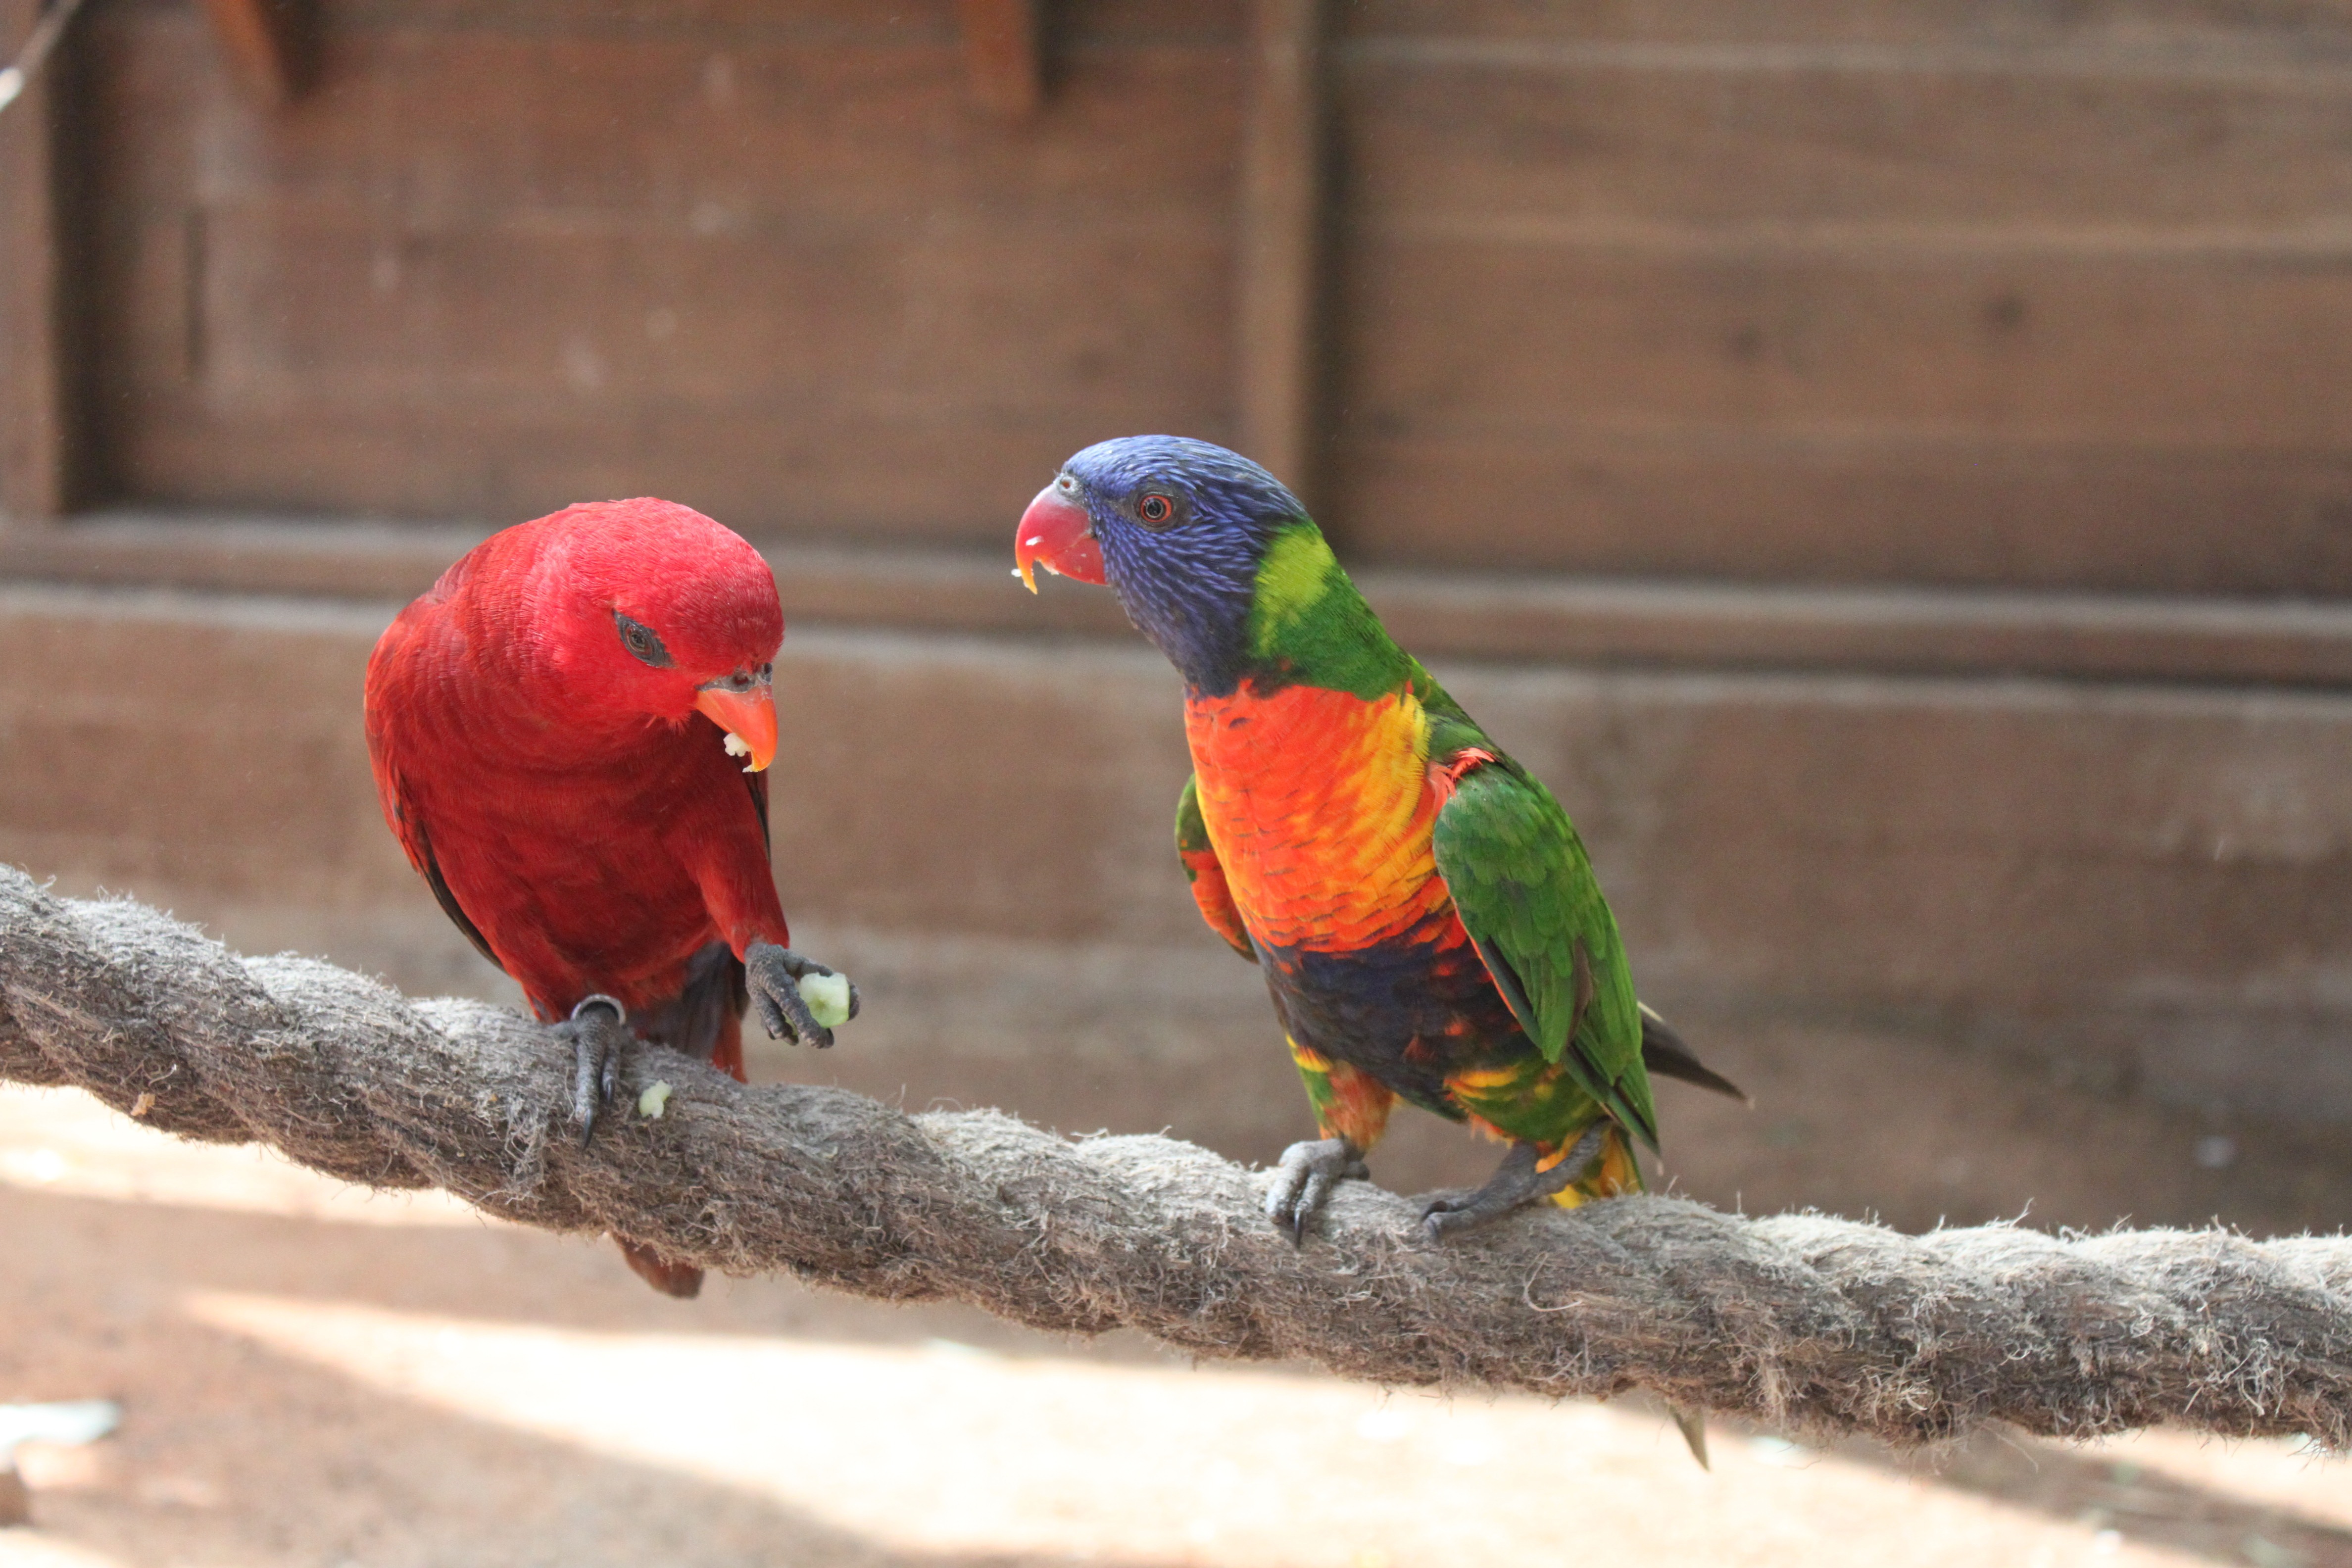
bird, animal, wildlife, red, beak, tropical, blue, colorful, yellow, feather, fauna, lorikeet, macaw, birds, head, vertebrate, parrot, parakeet, arara, common pet parakeet, african parrot, parrot cariamarillo